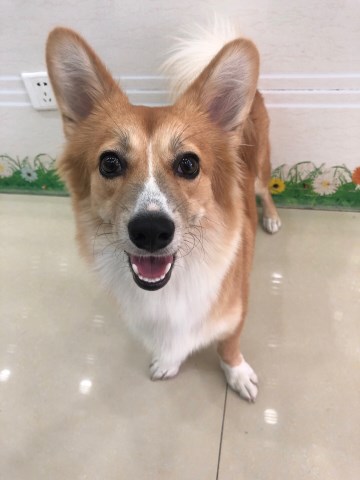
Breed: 2909-n000116-Cardigan